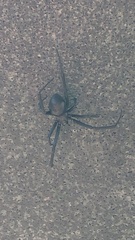
Species: Lactrodectus_hesperus